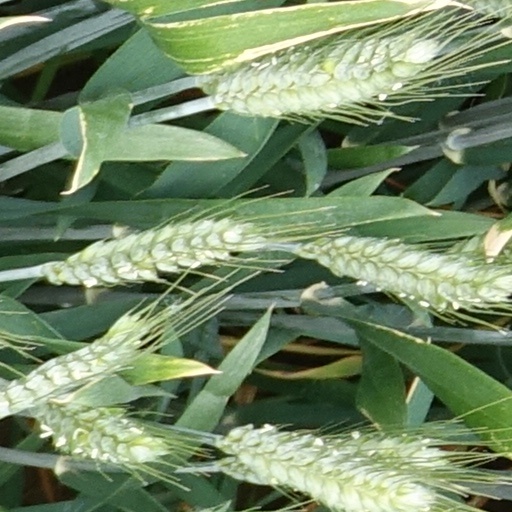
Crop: wheat